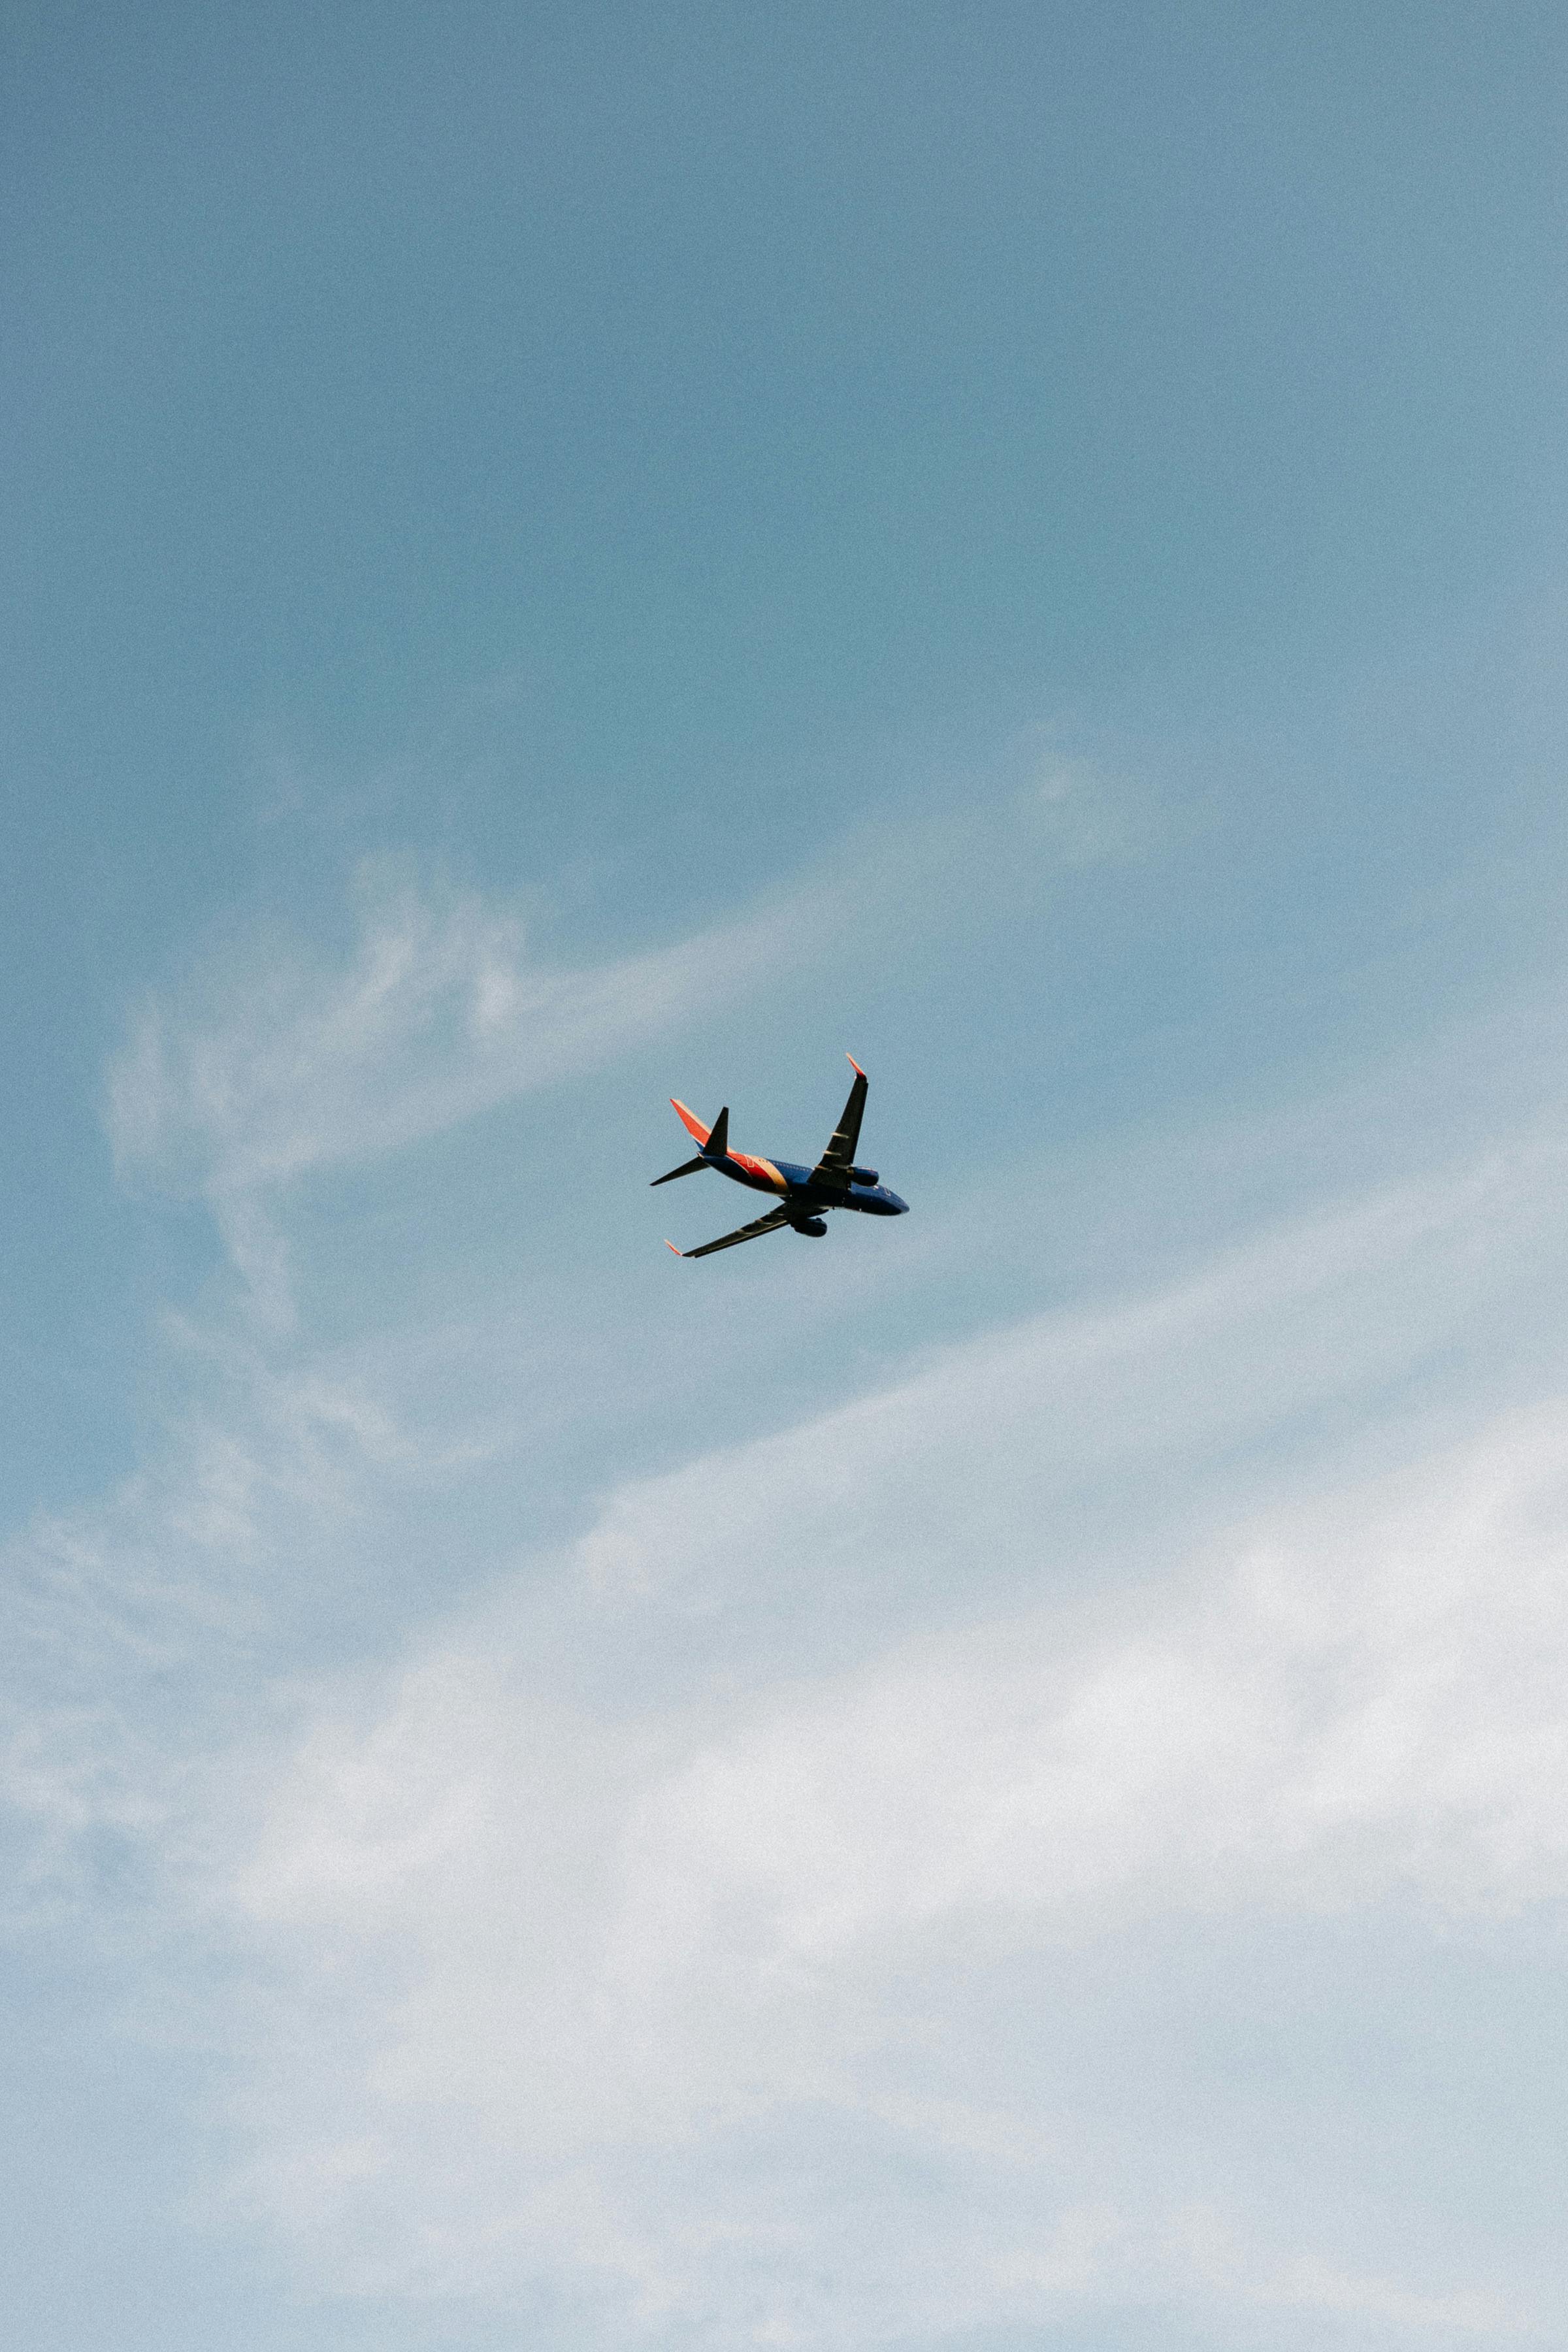
natural, cloud, sky, aircraft, airplane, monoplane, aerospace manufacturer, flap, propeller, vehicle, aviation, propeller driven aircraft, cumulus, air travel, wing, travel, light aircraft, airline, general aviation, aircraft engine, event, aerospace engineering, aerobatics, air racing, flight, air sports, air show, public event, adventure, horizon, airliner, ultralight aviation, air force, recreation, fin, jet aircraft